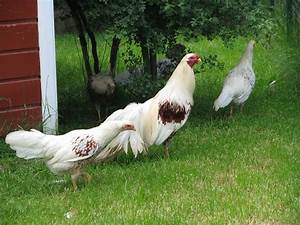
Label: gallina